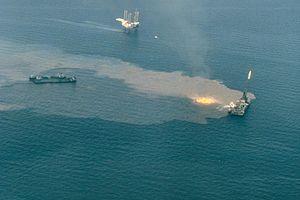
Le puits de pétrole d'Ixtoc I était une plate-forme pétrolière d'exploration mexicaine de la Pemex situé dans le Golfe du Mexique à 100 km au nord de Ciudad del Carmen. Le 3 juin 1979, à la suite d'une manœuvre, le pétrole est violemment expulsé du puits, puis prend feu. La plate-forme incendiée s'écroule et commence à libérer son pétrole faisant de cet accident une des plus grandes marées noires de l'histoire.